Bhagavata Purana

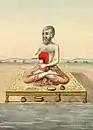
Kapila Muni.

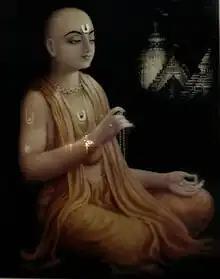

Consisting of 90 chapters, the tenth canto continues the dialogue between Sukadeva Gosvami and Pariksit on the banks of the Ganges river. Notable additional layers of dialogue all involve the "lila" (divine play) of the supreme and transcendental Krishna avatar. Thus focusing on the appearance and pastimes of Krishna, topics covered include the: